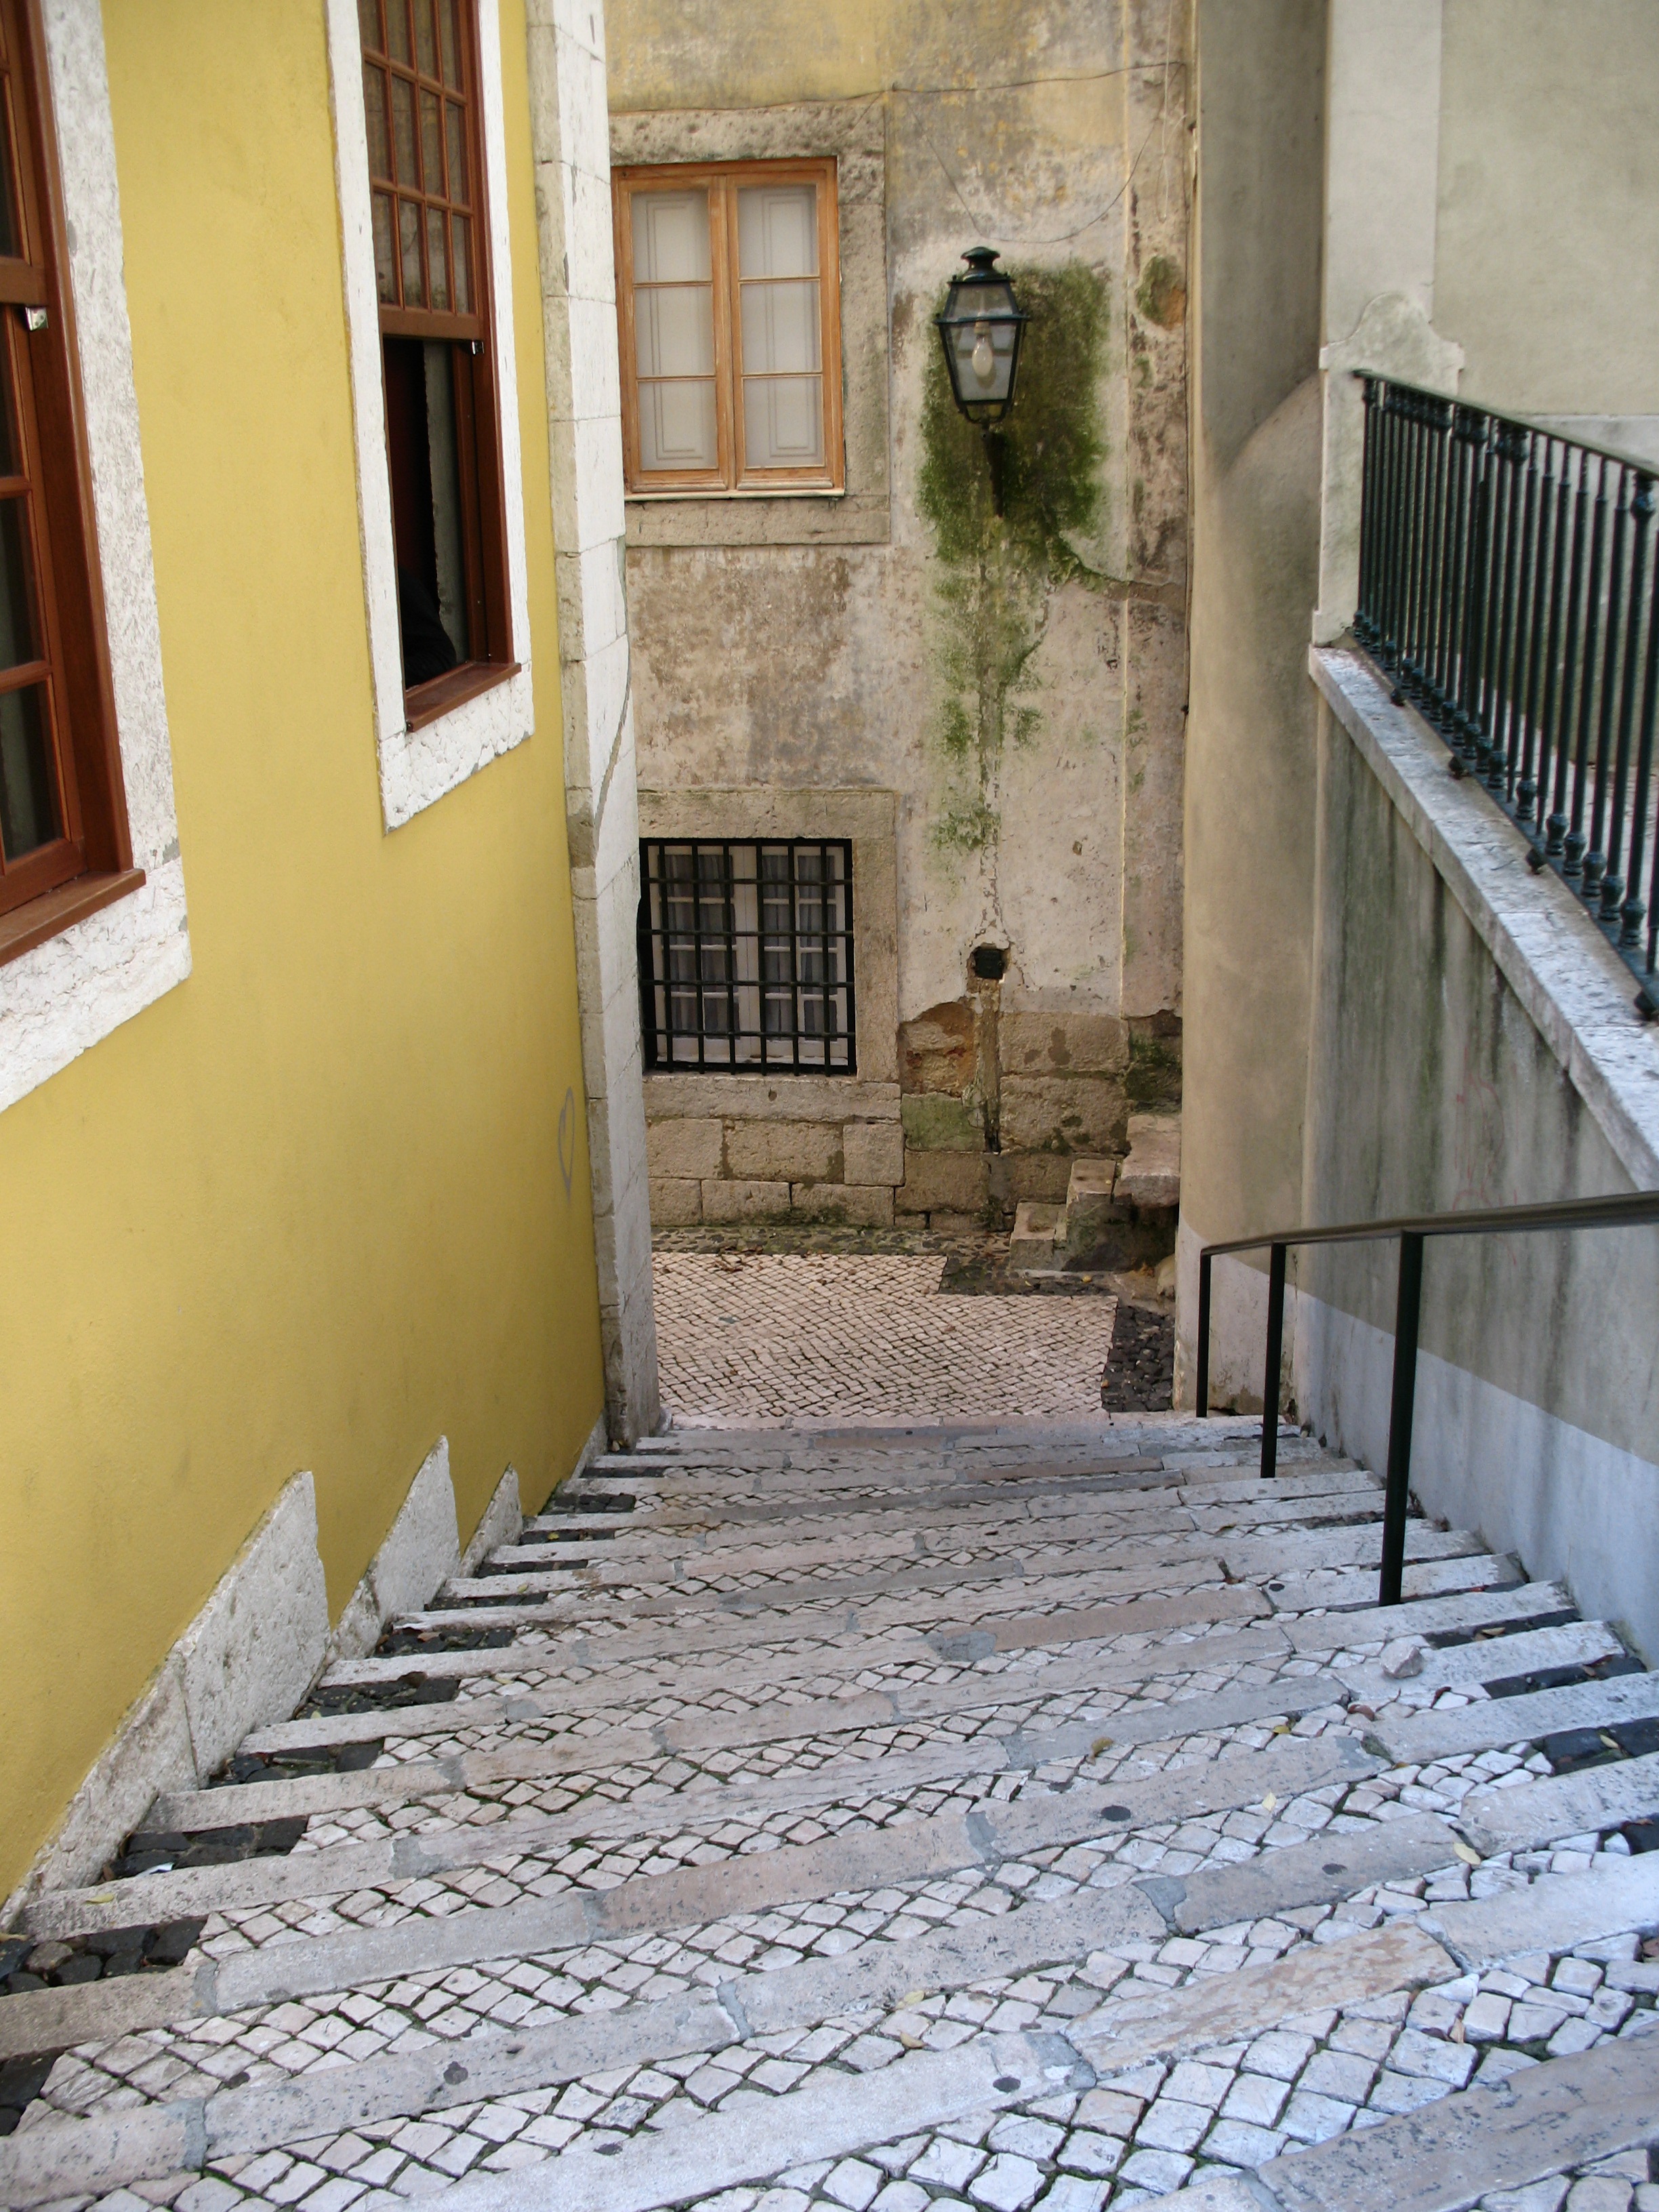
architecture, street, house, floor, window, alley, home, wall, railing, facade, brick, ladder, interior design, stage, courtyard, stairs, portugal, down, lisbon, flooring, the descent